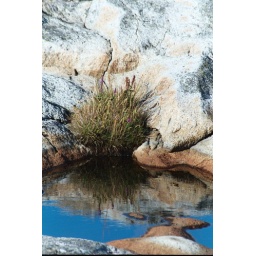
one of many lovely details that we spotted on the coast in the south west of Sweden, some kilometers south of Gothenburg